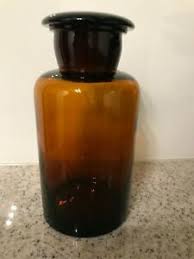
Waste category: glass